Corgi Toys

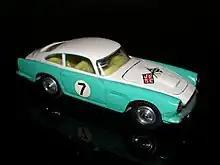
309 Aston Martin DB4 Competition Model

British cars dominated the releases at the beginning, reflecting the company's concentration on the home market, but by 1957 new markets were being explored and the first European car to be modelled was the Citroën DS19 (210) issued in December of that year. The first American car, the Studebaker Golden Hawk (211/211M), was released in February 1958 and by the early 1960s the Corgi range was being exported widely, finding particular popularity in Europe, Australia, Canada, the United States of America and areas of southeast Asia such as Singapore, Malaysia and Hong Kong, and gradually more foreign vehicles were included to appeal to these new markets.